Classroom Crisis

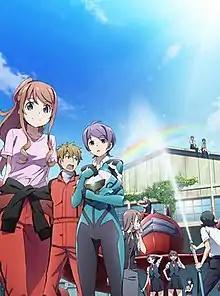
Promotional image

is a Japanese anime television series animated by Lay-duce and produced by Aniplex. The series is directed by Kenji Nagasaki and features original character designs by Hiro Kanzaki. It aired between July 3 and September 25, 2015.